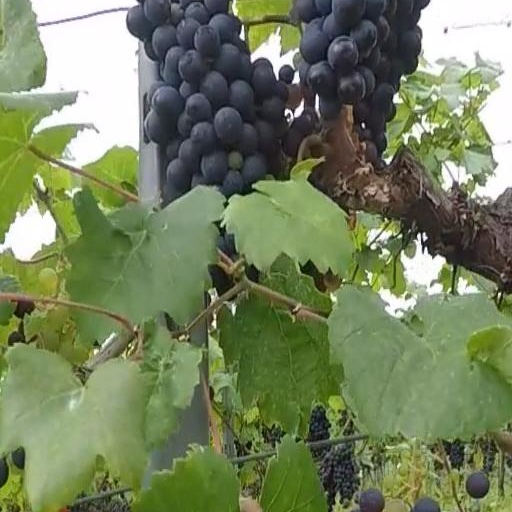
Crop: grape